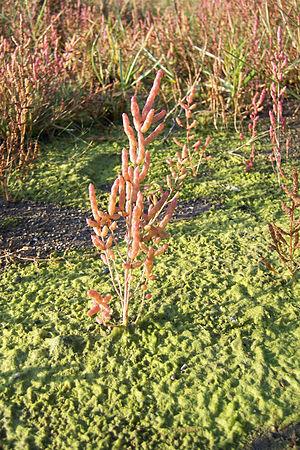
Le genre Salicornia, les salicornes, regroupe une trentaine d'espèces de plantes halophytes appartenant à la famille des Amaranthaceae, selon la classification phylogénétique APG III. Dans la classification classique, elle faisait partie de celle des Chenopodiaceae.